Neoplan Centroliner

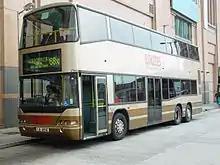
A KMB Centroliner (APM1, second generation)

In 2002, KMB acquired a further 30 Centroliner N4426/3s (AP133-AP162) with MAN Euro III engines. Two of them (fleet number AP144, AP159) are the world's first two transit buses to be equipped with six-speed automatic transmission. The transmission is a modified ZF Ecomat 6HP602C. They were the test buses of "Eco-driveline" (with large differential gear ratio, engine with high low-end torque and six-speed automatic gearbox).